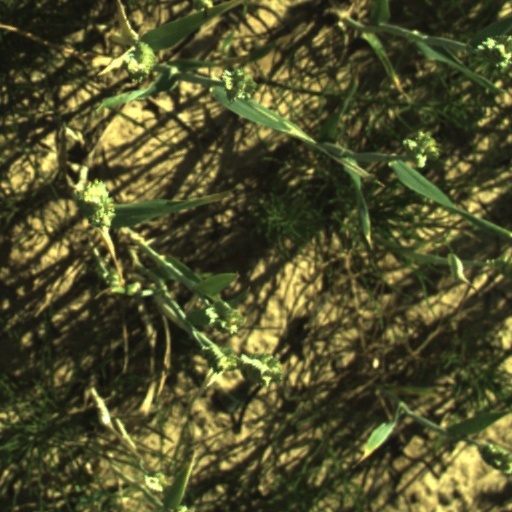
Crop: wheat